The National Archives (United Kingdom)

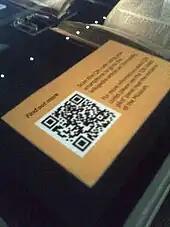
QRpedia codes at the archives

In January 2011 The National Archives, in conjunction with historian Nick Barratt and smartphone applications development studio RevelMob, developed its first Old Money iPhone app, which uses historic price data from documents held at The National Archives to see what a sum of money from the past (from 1270) would be worth today and the spending power it would have commanded at the time.